List of marine aquarium fish species

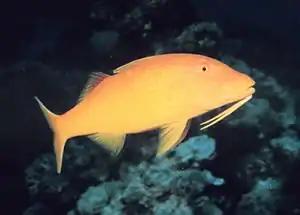
Yellow goatfish

A type of Anglerfish, Frogfish are ambush predators with huge mouths. They are capable of eating fish up to twice their length so care should be taken in choosing tank mates.